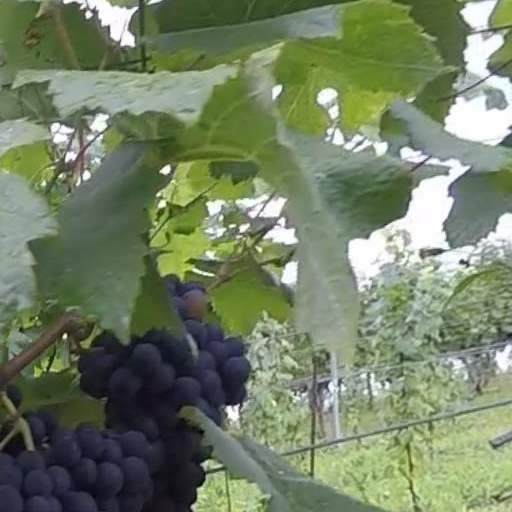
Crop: grape